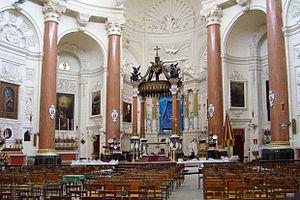
La basilique Notre-Dame-du-Mont-Carmel est une église catholique romaine située à La Valette, capitale de l'île de Malte. Elle fait partie du patrimoine mondial de l'UNESCO, ainsi que toute la ville de La Valette, dont elle est une des principales attractions touristiques.